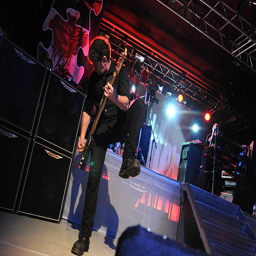
rock artist of person perform on stage .